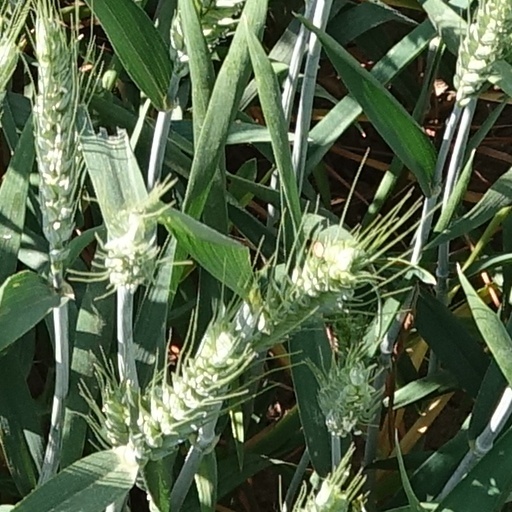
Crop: wheat